Belly fetish

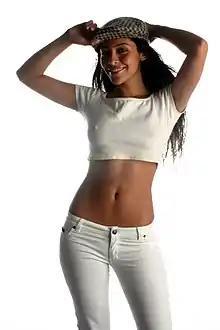
A woman wearing a crop top and low rise jeans, leaving her belly exposed

A belly fetish (also known as a stomach fetish, or alvinolagnia) is a partialism in which an individual is sexually attracted to the midriff or belly.